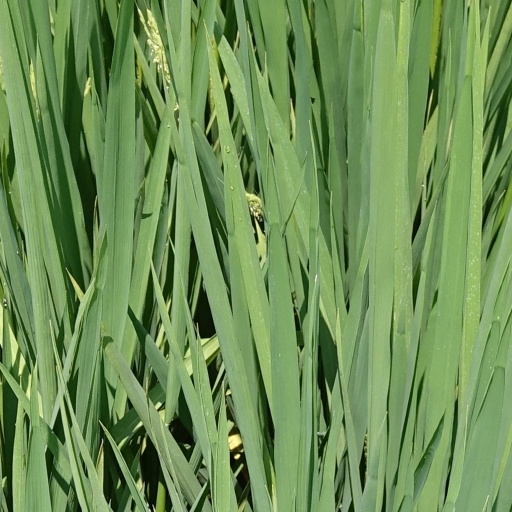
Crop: rice